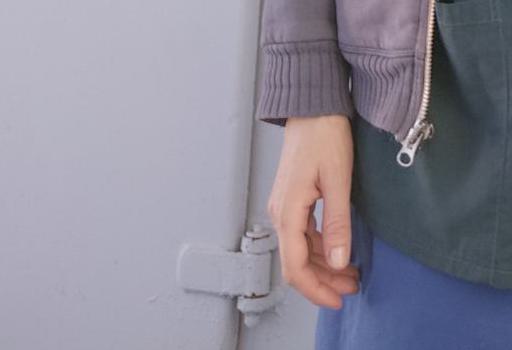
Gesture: no_gesture